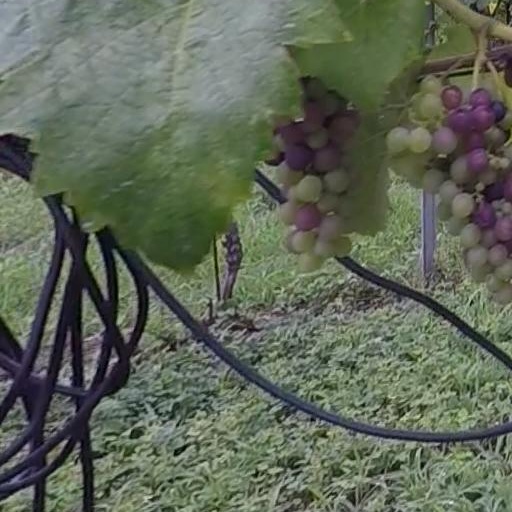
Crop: grape